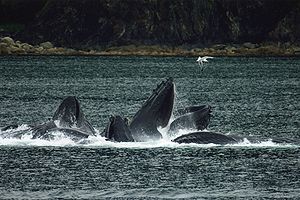
Pukkelhval / Galleri
Pukkelhvalen er en temmelig stor hval, der tilhører bardehvalerne. Den bliver omkring 15 meter lang og vejer omkring 30-35 tons. Blåsten fra pukkelhvalen bliver 3-6 meter høj. Pukkelhvalen findes over det meste af verden, enkelte gange også i Danmark. I dag skønnes der at være omkring 85.000 pukkelhvaler i hele verden.